History of the Dallas Cowboys

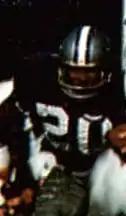
Mel Renfro, part of Dallas' famed "Doomsday Defense", pictured in action during Super Bowl V

The 1972 season was another winning one for the Cowboys, but their 10–4 record was only good for them to make the playoffs as a wild-card team. In the divisional playoffs they faced the San Francisco 49ers. The 49ers had a 28–13 lead and seemed to have avenged their playoff losses to Dallas in the two previous seasons. But after Landry benched Morton, Staubach threw two touchdown passes with less than two minutes remaining—including the game-winner to Ron Sellers—for a 30-28 Dallas win, the first of several dramatic comebacks led by Staubach during the 1970s. However, they were defeated by their archrival Washington Redskins 26–3 in the NFC Championship Game.